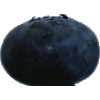
Label: Blueberry 1